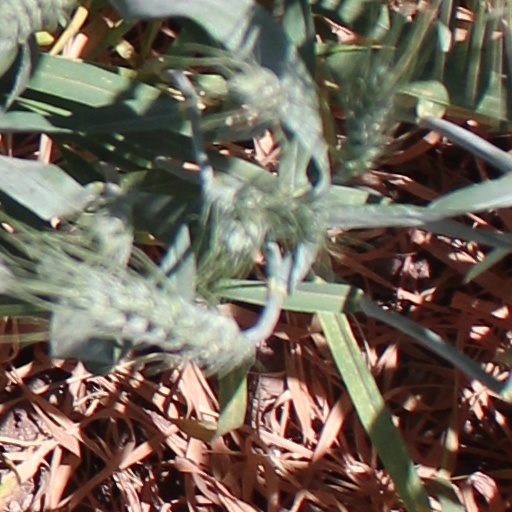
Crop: wheat